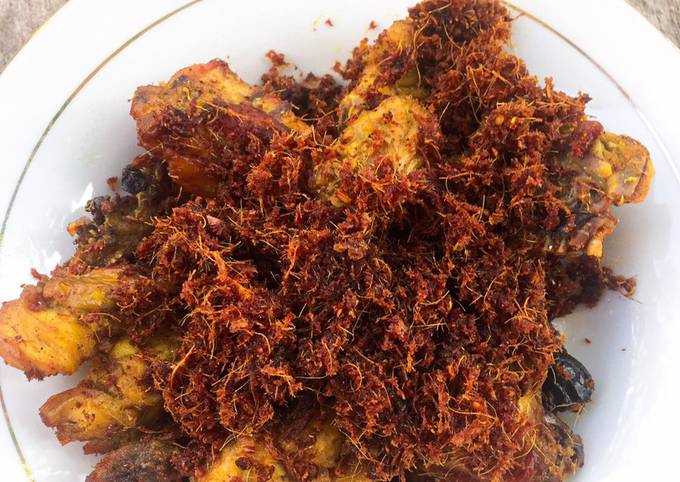
Label: ayam_goreng